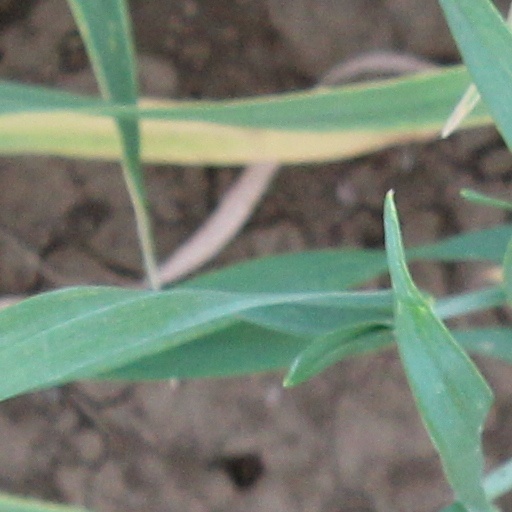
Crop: wheat